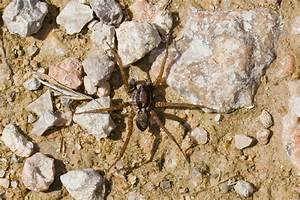
Label: ragno